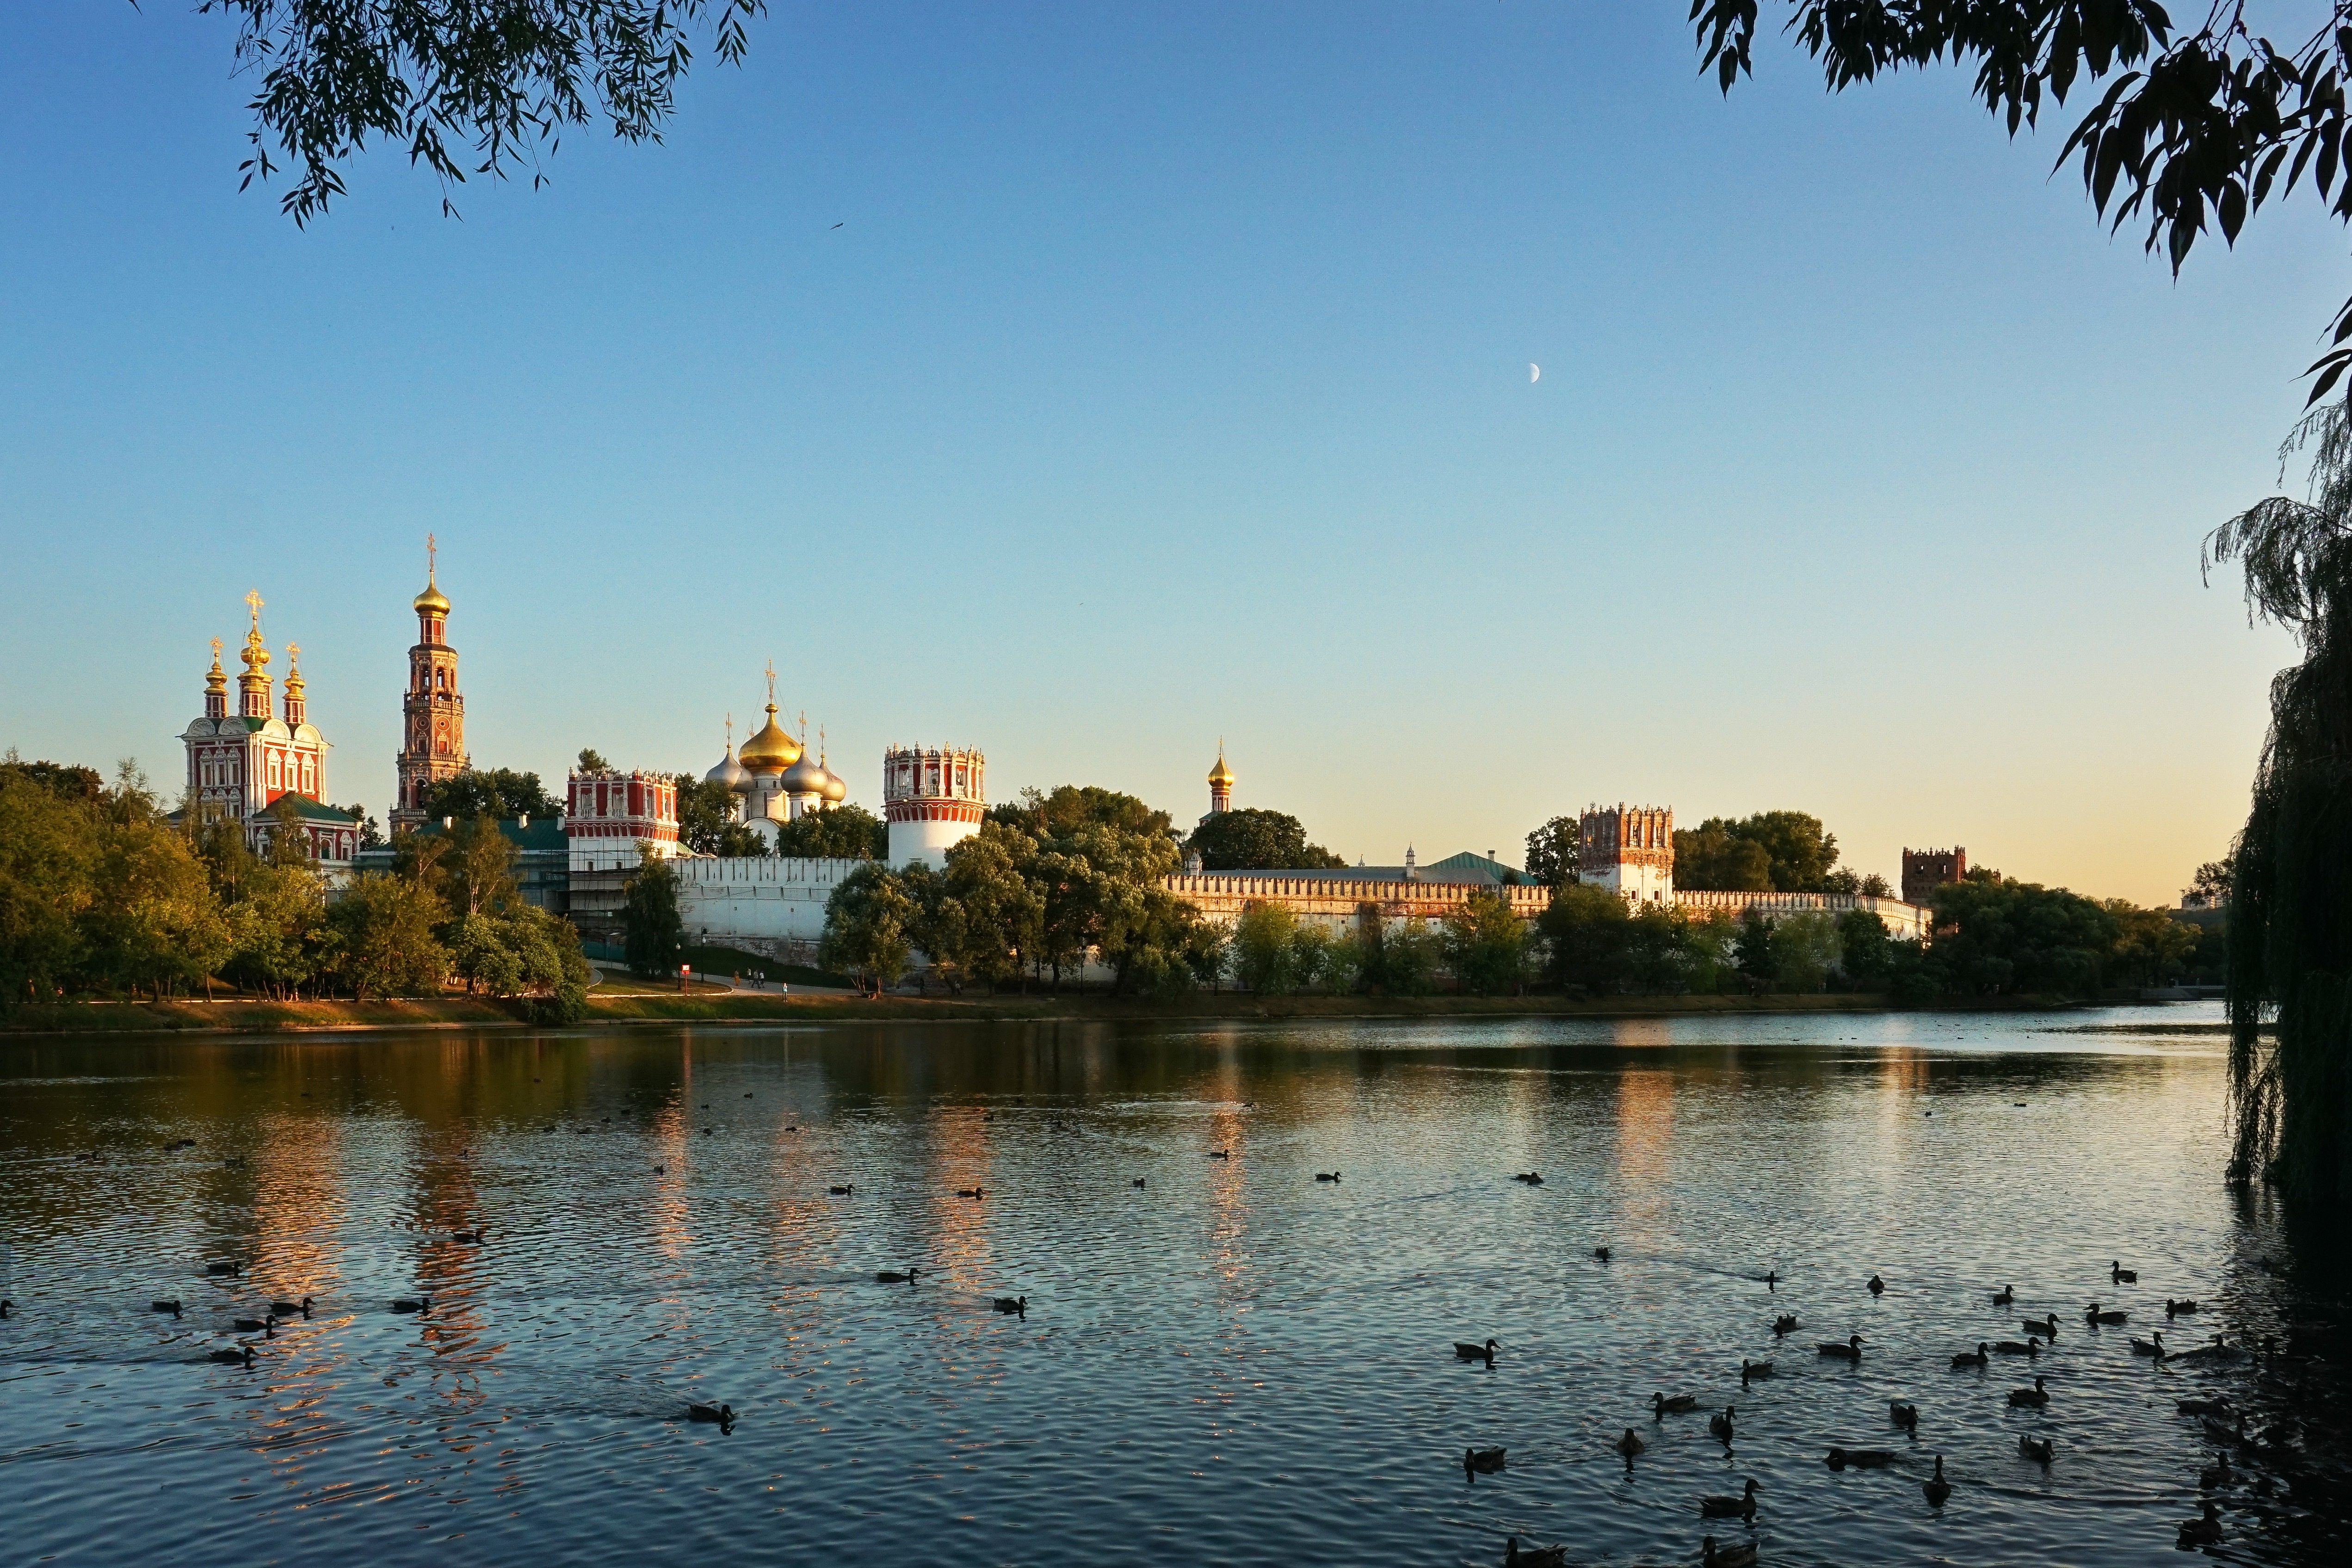
tree, water, sunset, skyline, morning, lake, city, river, cityscape, panorama, dusk, evening, reflection, human settlement